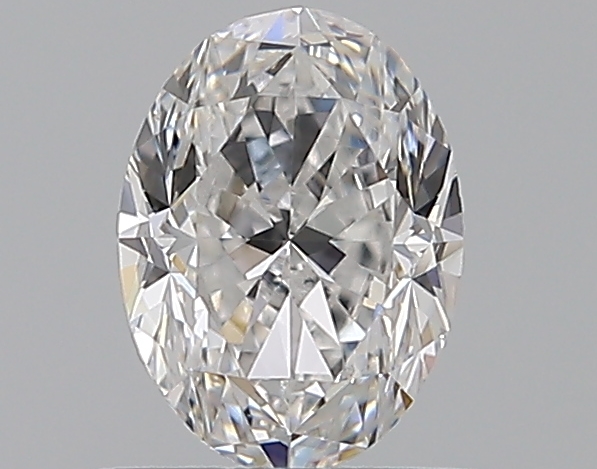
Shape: oval
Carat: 0.7
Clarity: VS2
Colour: D
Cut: GD
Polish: EX
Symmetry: VG
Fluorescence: ST
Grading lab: GIA
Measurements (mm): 6.44 x 4.77 x 3.25